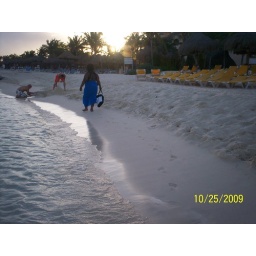
Sandos Resort beach - walking along the beach, the weather was in the 70s and it felt great.